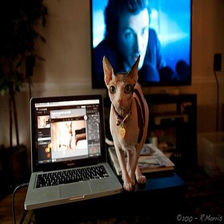
Species: cat
Breed: Sphynx